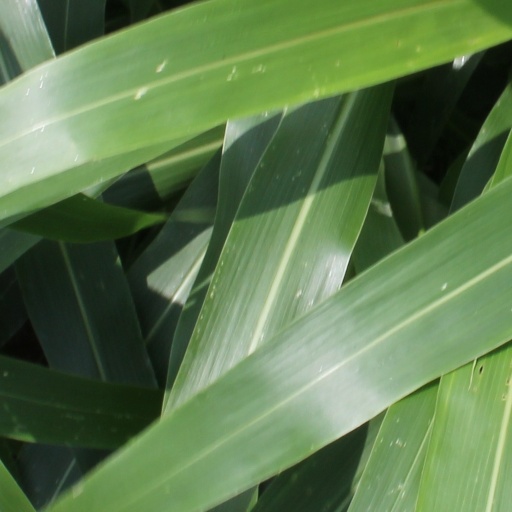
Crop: sorghum